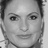
Emotion: happy